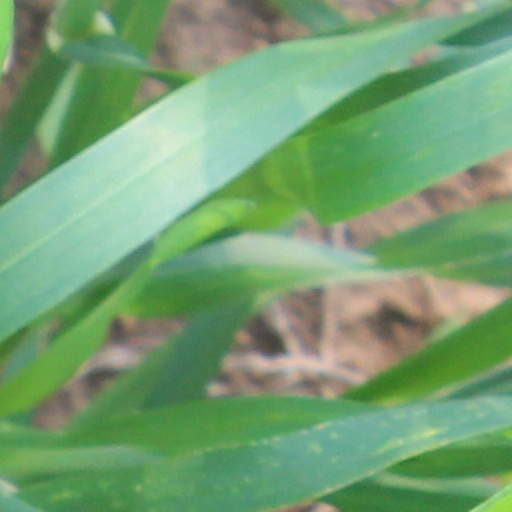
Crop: wheat